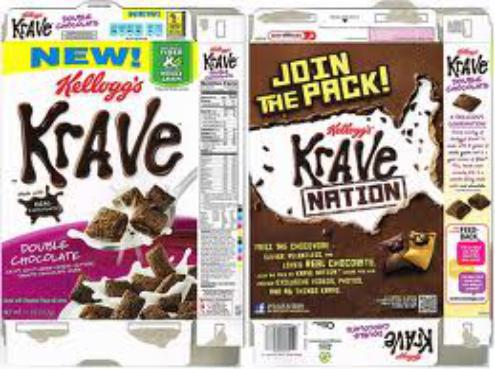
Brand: Krave
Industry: Food